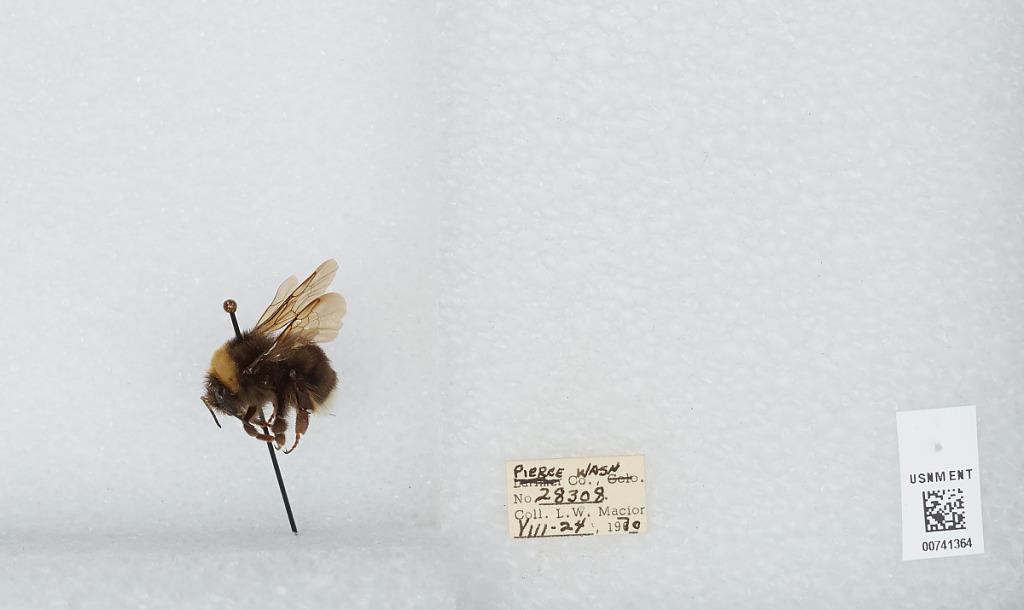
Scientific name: Bombus (Bombus) occidentalis Greene
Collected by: L. Macior
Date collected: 1970-8-24
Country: United States
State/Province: Washington
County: Pierce
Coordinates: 47.05, -122.12